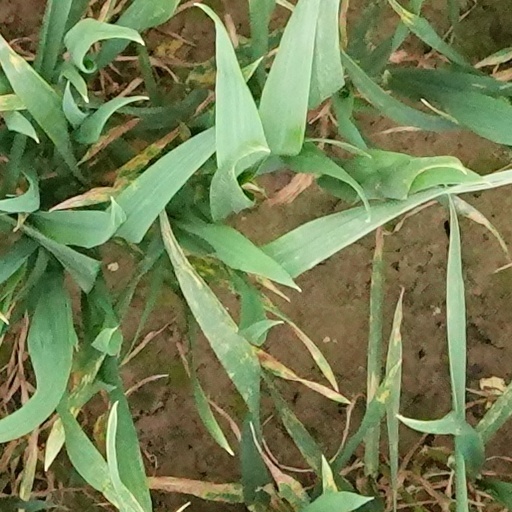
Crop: wheat